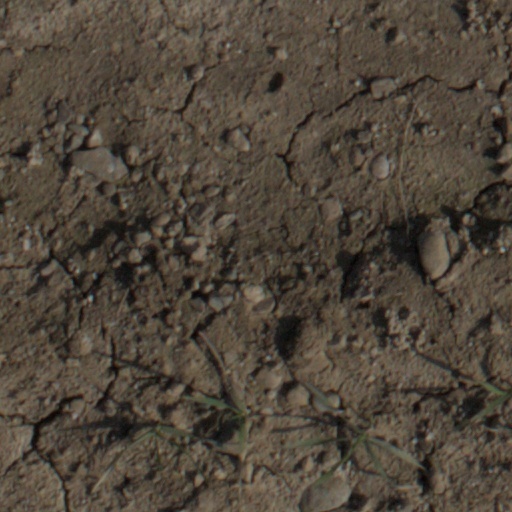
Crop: wheat